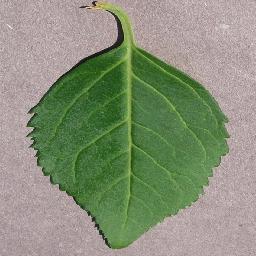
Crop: cherry
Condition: (including_sour)_healthy